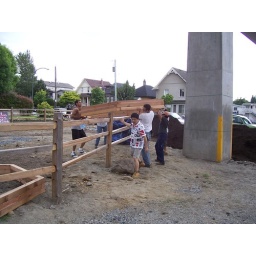
over the fence go the garden walls